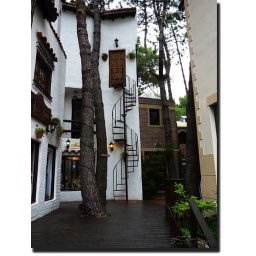
A door in the sky